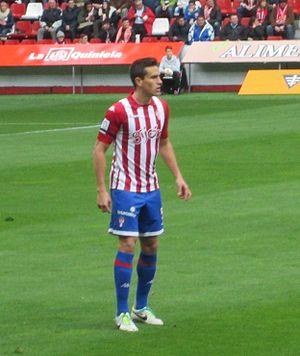
Bernardo José Espinosa Zúñiga, né le 11 juillet 1989 à Cali, est un footballeur colombien. Il joue au poste de défenseur au Girona FC.